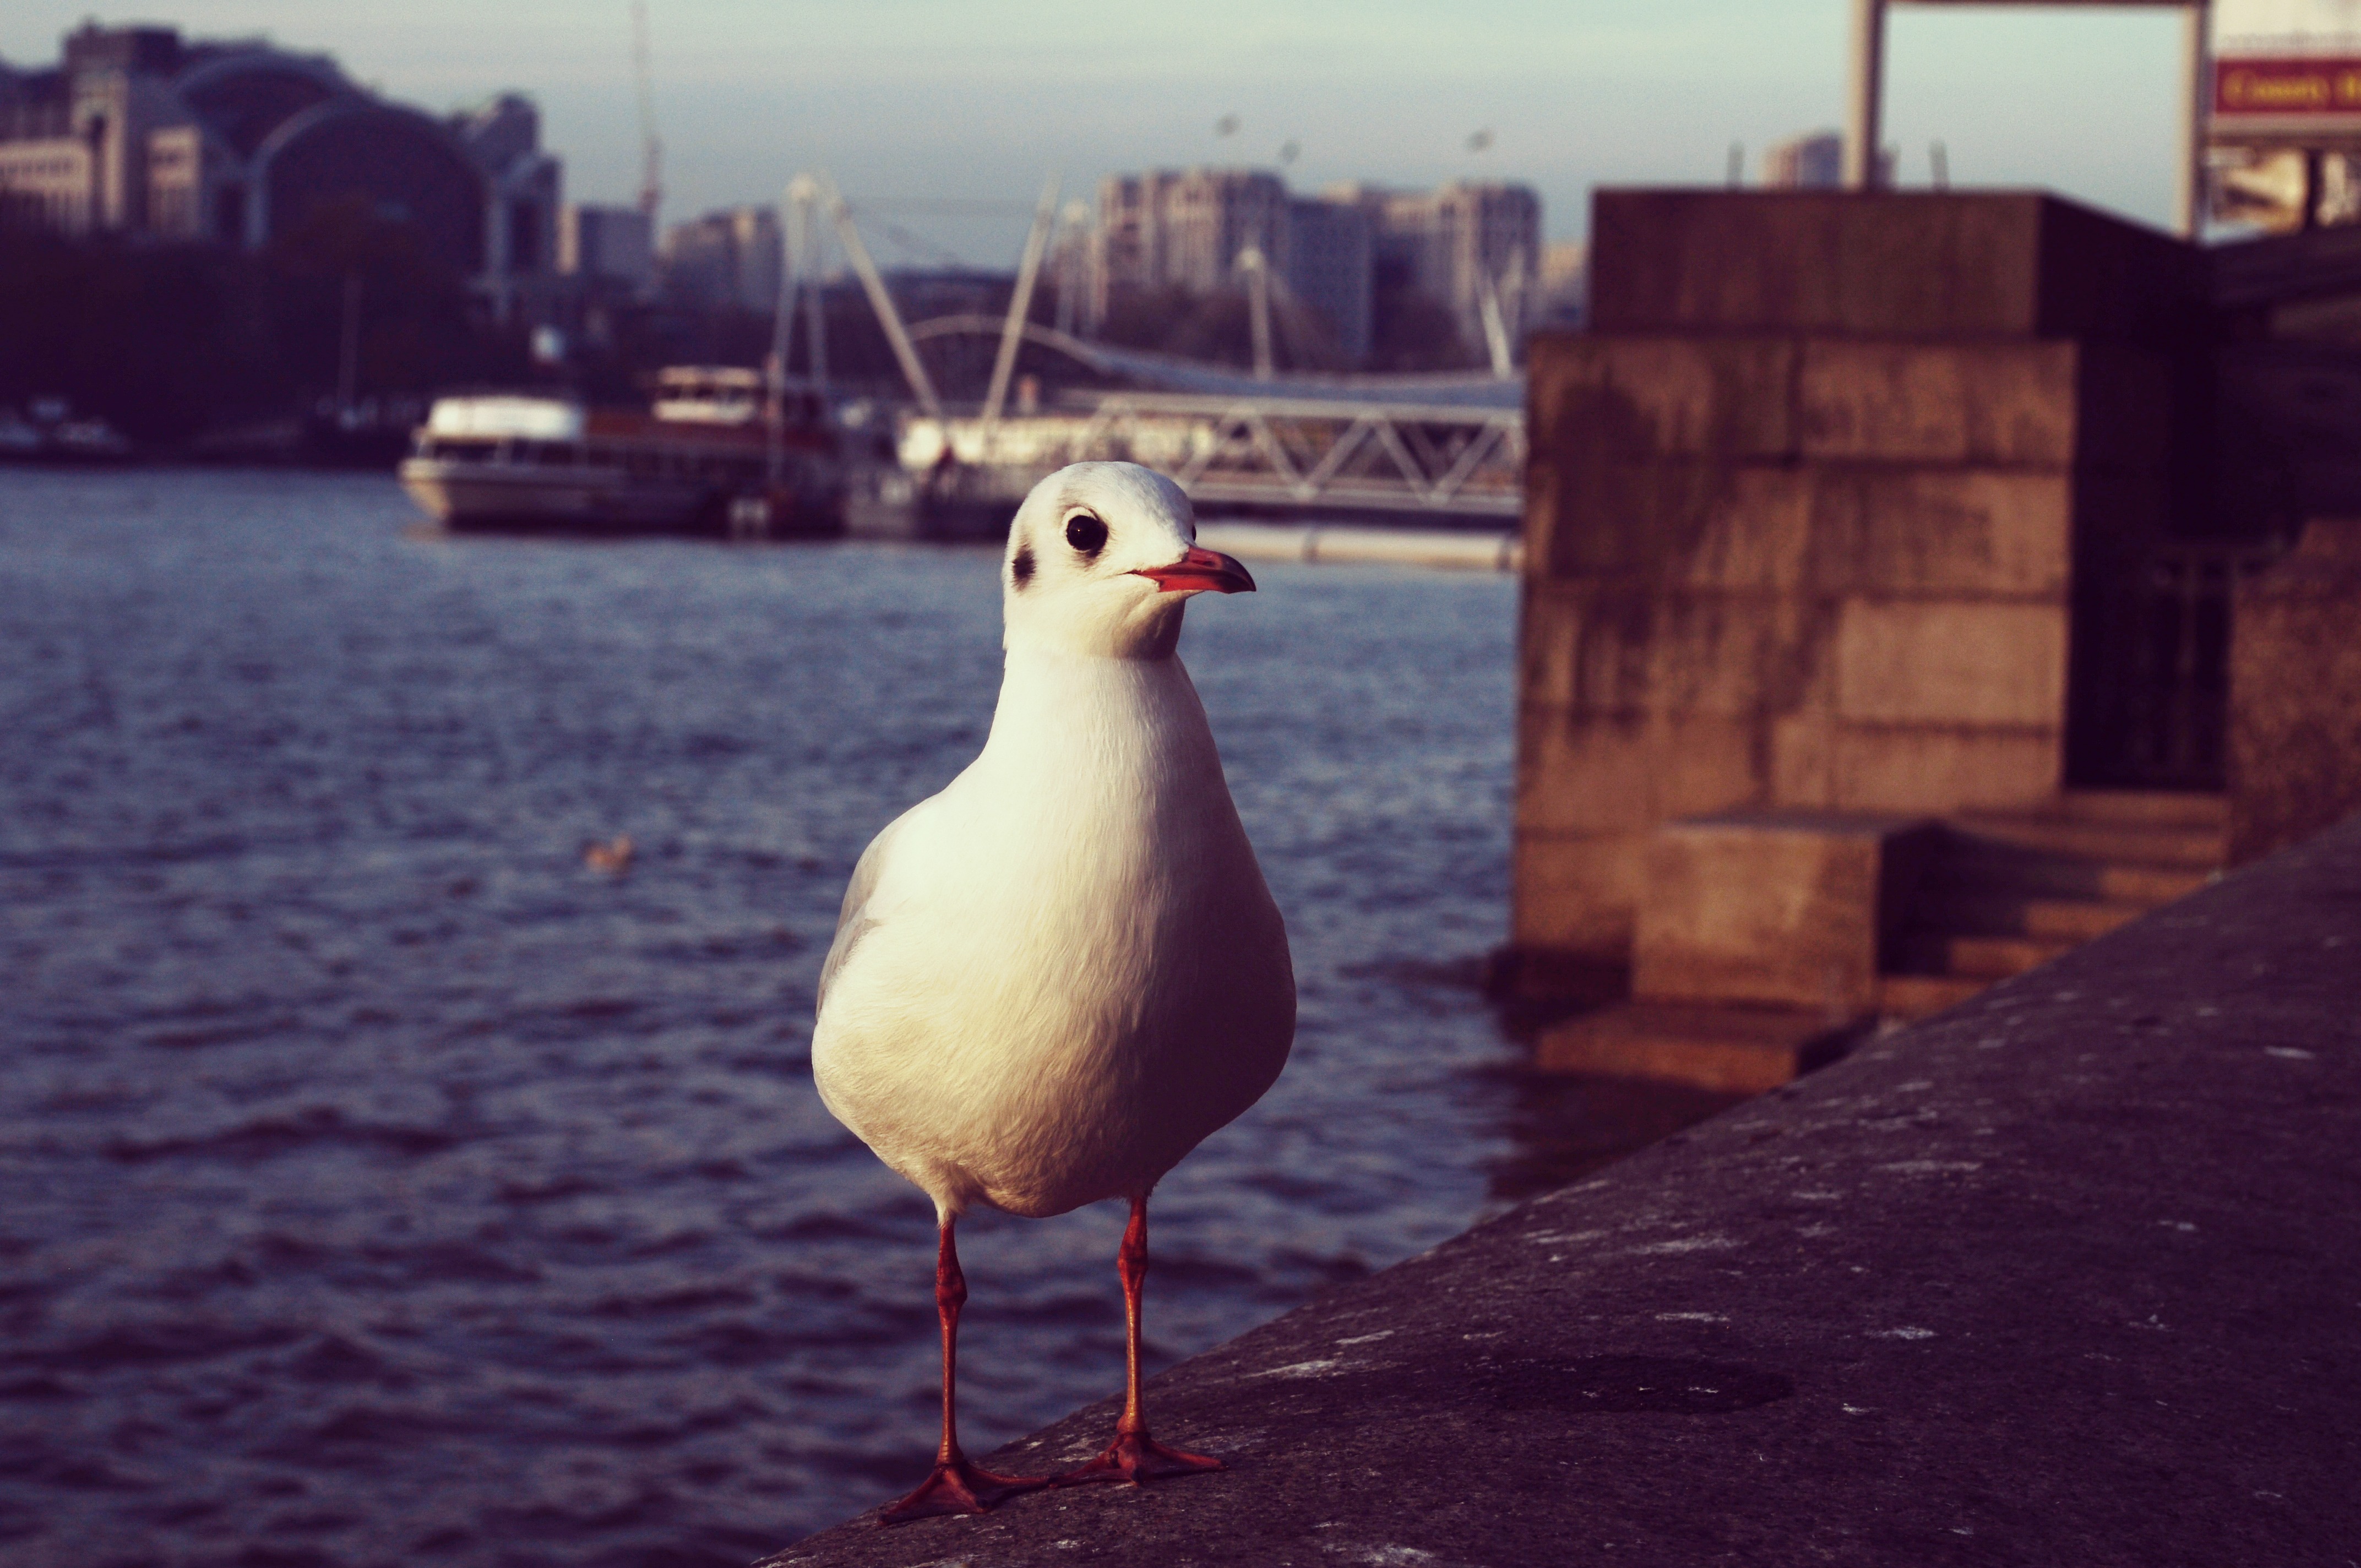
water, nature, bird, animal, seabird, seagull, gull, duck, water bird, charadriiformes